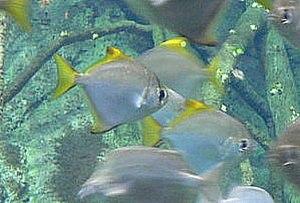
Les Monodactylidae sont une famille de poissons de l'ordre des Perciformes représentée par deux genres et six espèces.
Le poisson-lune argenté est une espèce de poissons de la famille des Monodactylidés.
Une eau saumâtre est une eau dont la teneur en sel est sensiblement inférieure à celle de l'eau de mer. La concentration totale de sel dissous y est généralement comprise entre 1 et 10 g/l alors qu'elle est de 35 g/l pour l'eau de mer. Les pays anglo-saxons considèrent qu'une eau est saumâtre à partir d'un degré de salinité compris entre 0,05 % et 1,8 %, ou dans certains cas jusqu'à 3 %. Une eau faiblement chargée en sel est qualifiée d’eau douce. Les étendues d’eau saumâtre naissent généralement d'un épanchement consécutif à la rupture d'une digue maritime.